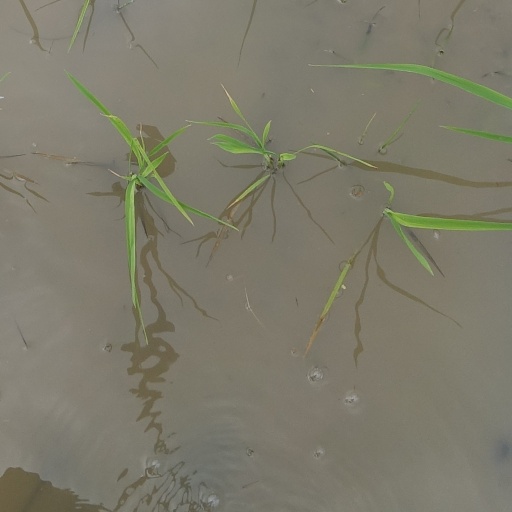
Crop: rice